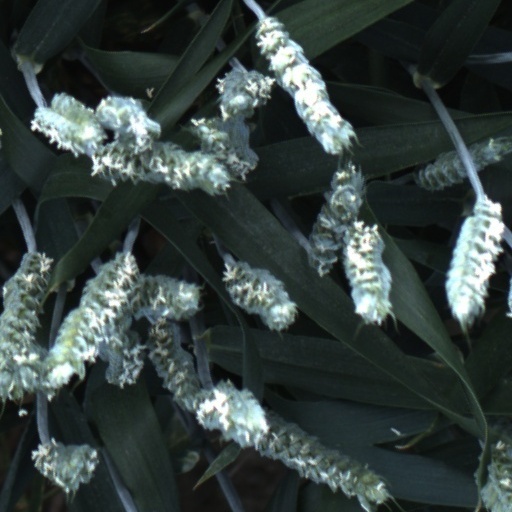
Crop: wheat